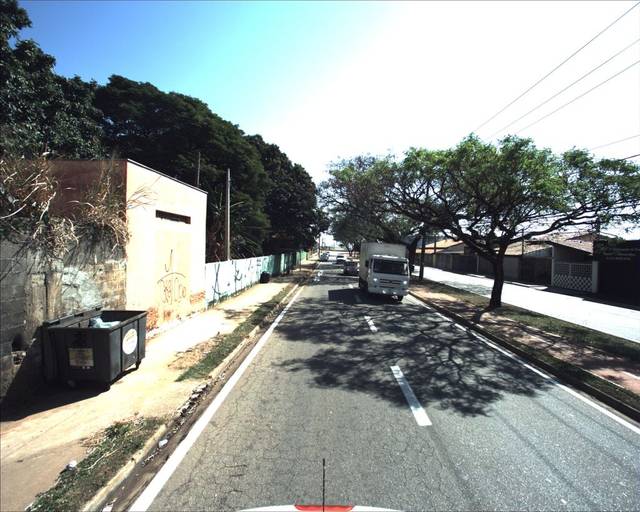
Region: Brazil
Coordinates: -23.483, -47.484